Ion Luca Caragiale

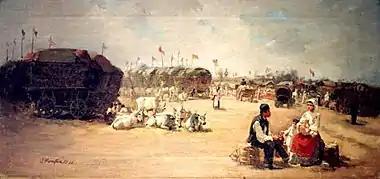
"Târgul Moșilor", the fair in Obor (late 19th-century painting by Sava Henția)

The writer had an unprecedented familiarity with the social environments, traits, opinions, manners of speech, means of expression and lifestyle choices of his day — from the rural atmosphere of his early childhood, going through his vast experience as a journalist, to the high spheres of politics (National Liberal as well as Conservative, "Junimist" as well as socialist). An incessant traveler, Caragiale carefully investigated everyday life in most areas of the Romanian Old Kingdom and Transylvania. He was an unusually sociable man: in one of his letters from Berlin, he asked Alceu Urechia to send his regards to over 40 of his acquaintances in Sinaia (from Austro-Hungarian diplomats to street vendors or beggars).